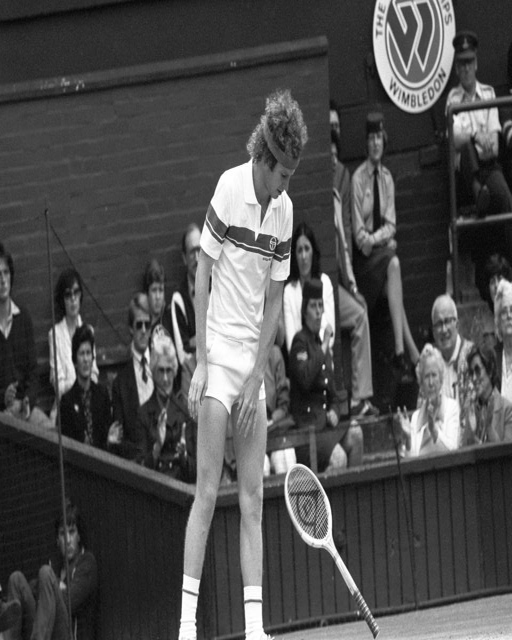
tennis player launches his racket to the ground